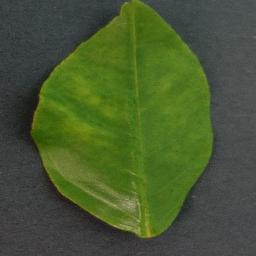
Label: Orange___Haunglongbing_(Citrus_greening)